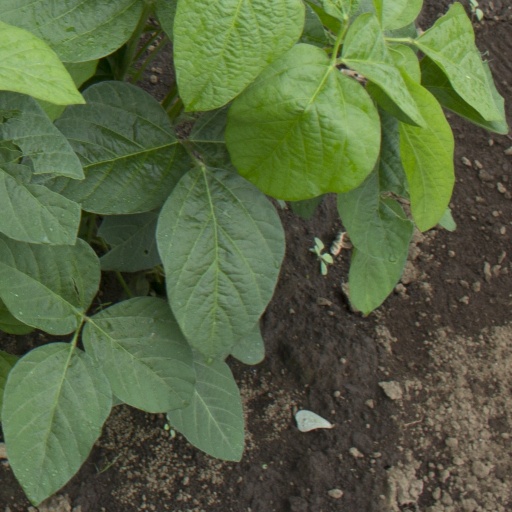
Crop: soybean